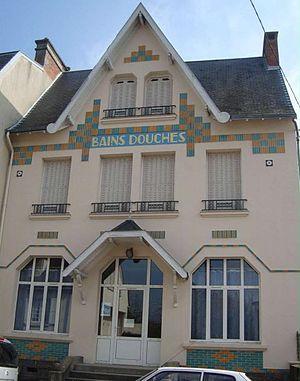
Architecte René Sappin des Raynaud
René Sappin des Raynaud, né le 17 août 1878 à Gouzon et mort le 14 août 1951 à Boussac-Bourg, est un architecte français.